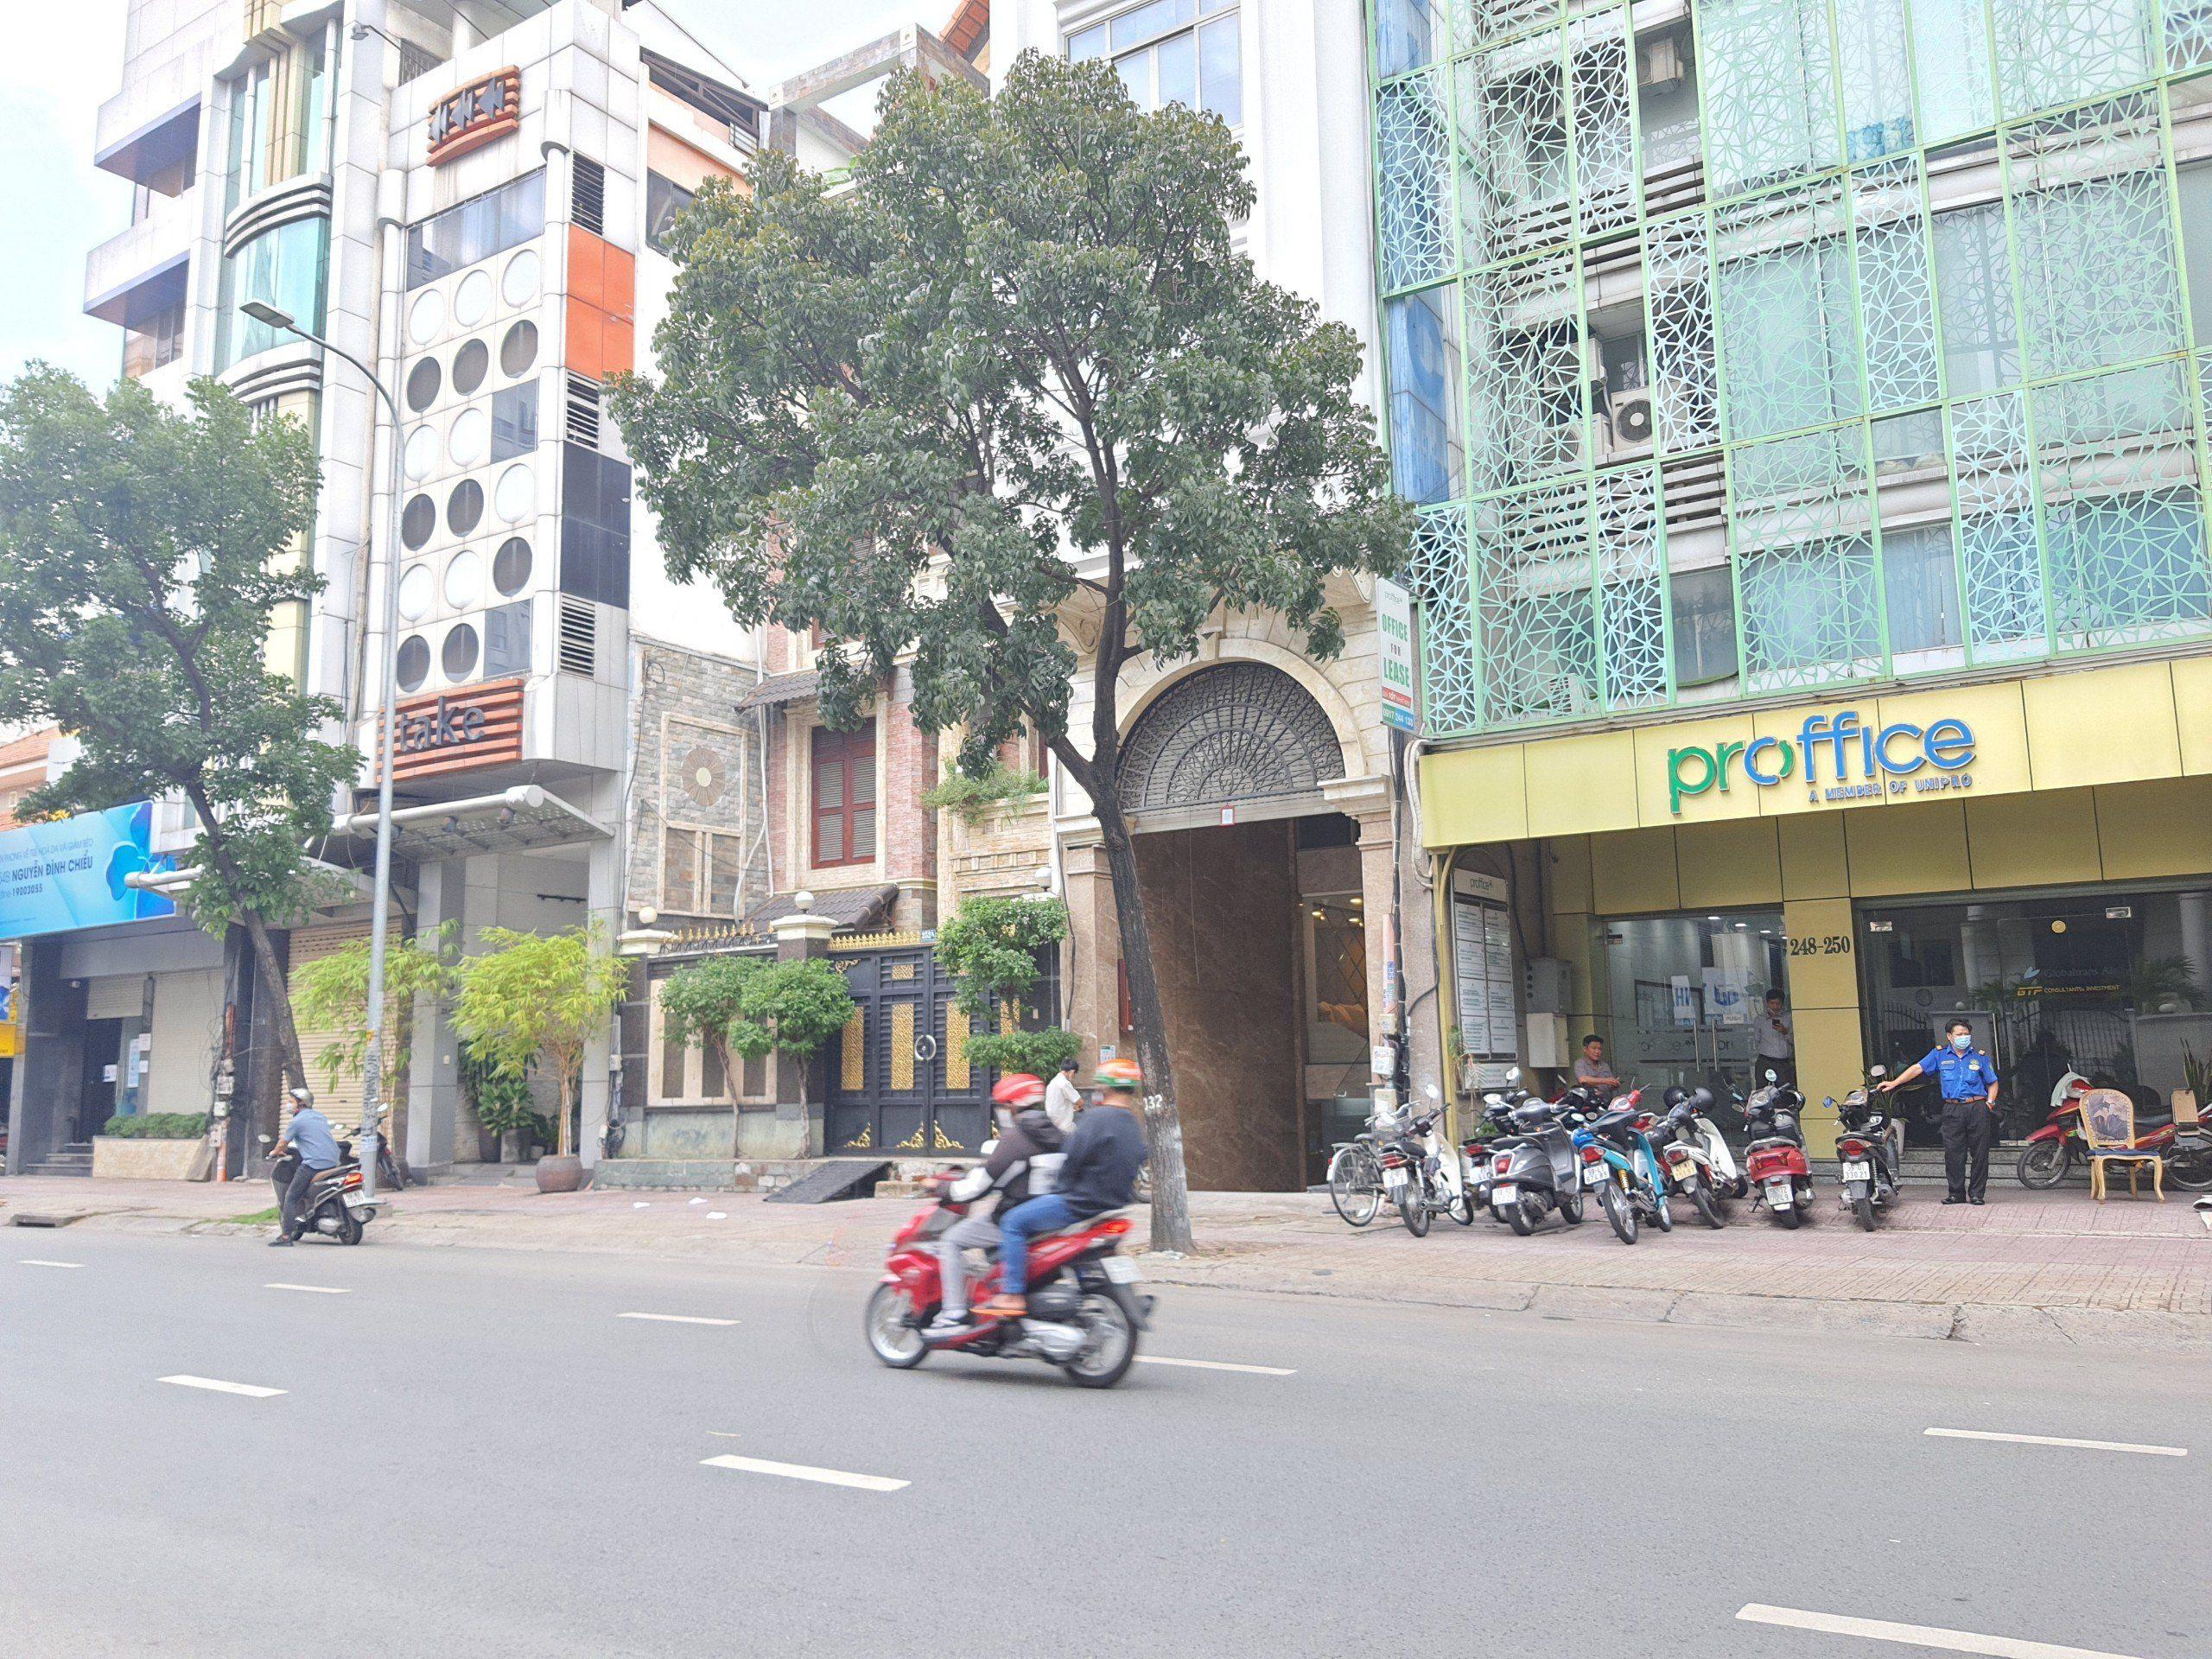
trên đường chỉ có một chiếc xe máy đang trong trạng thái di chuyển